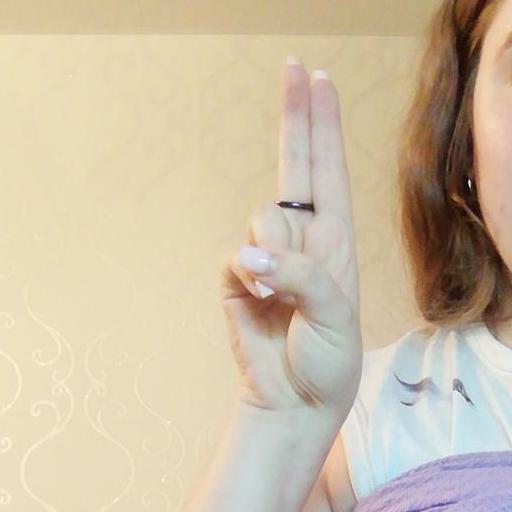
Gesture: two_up